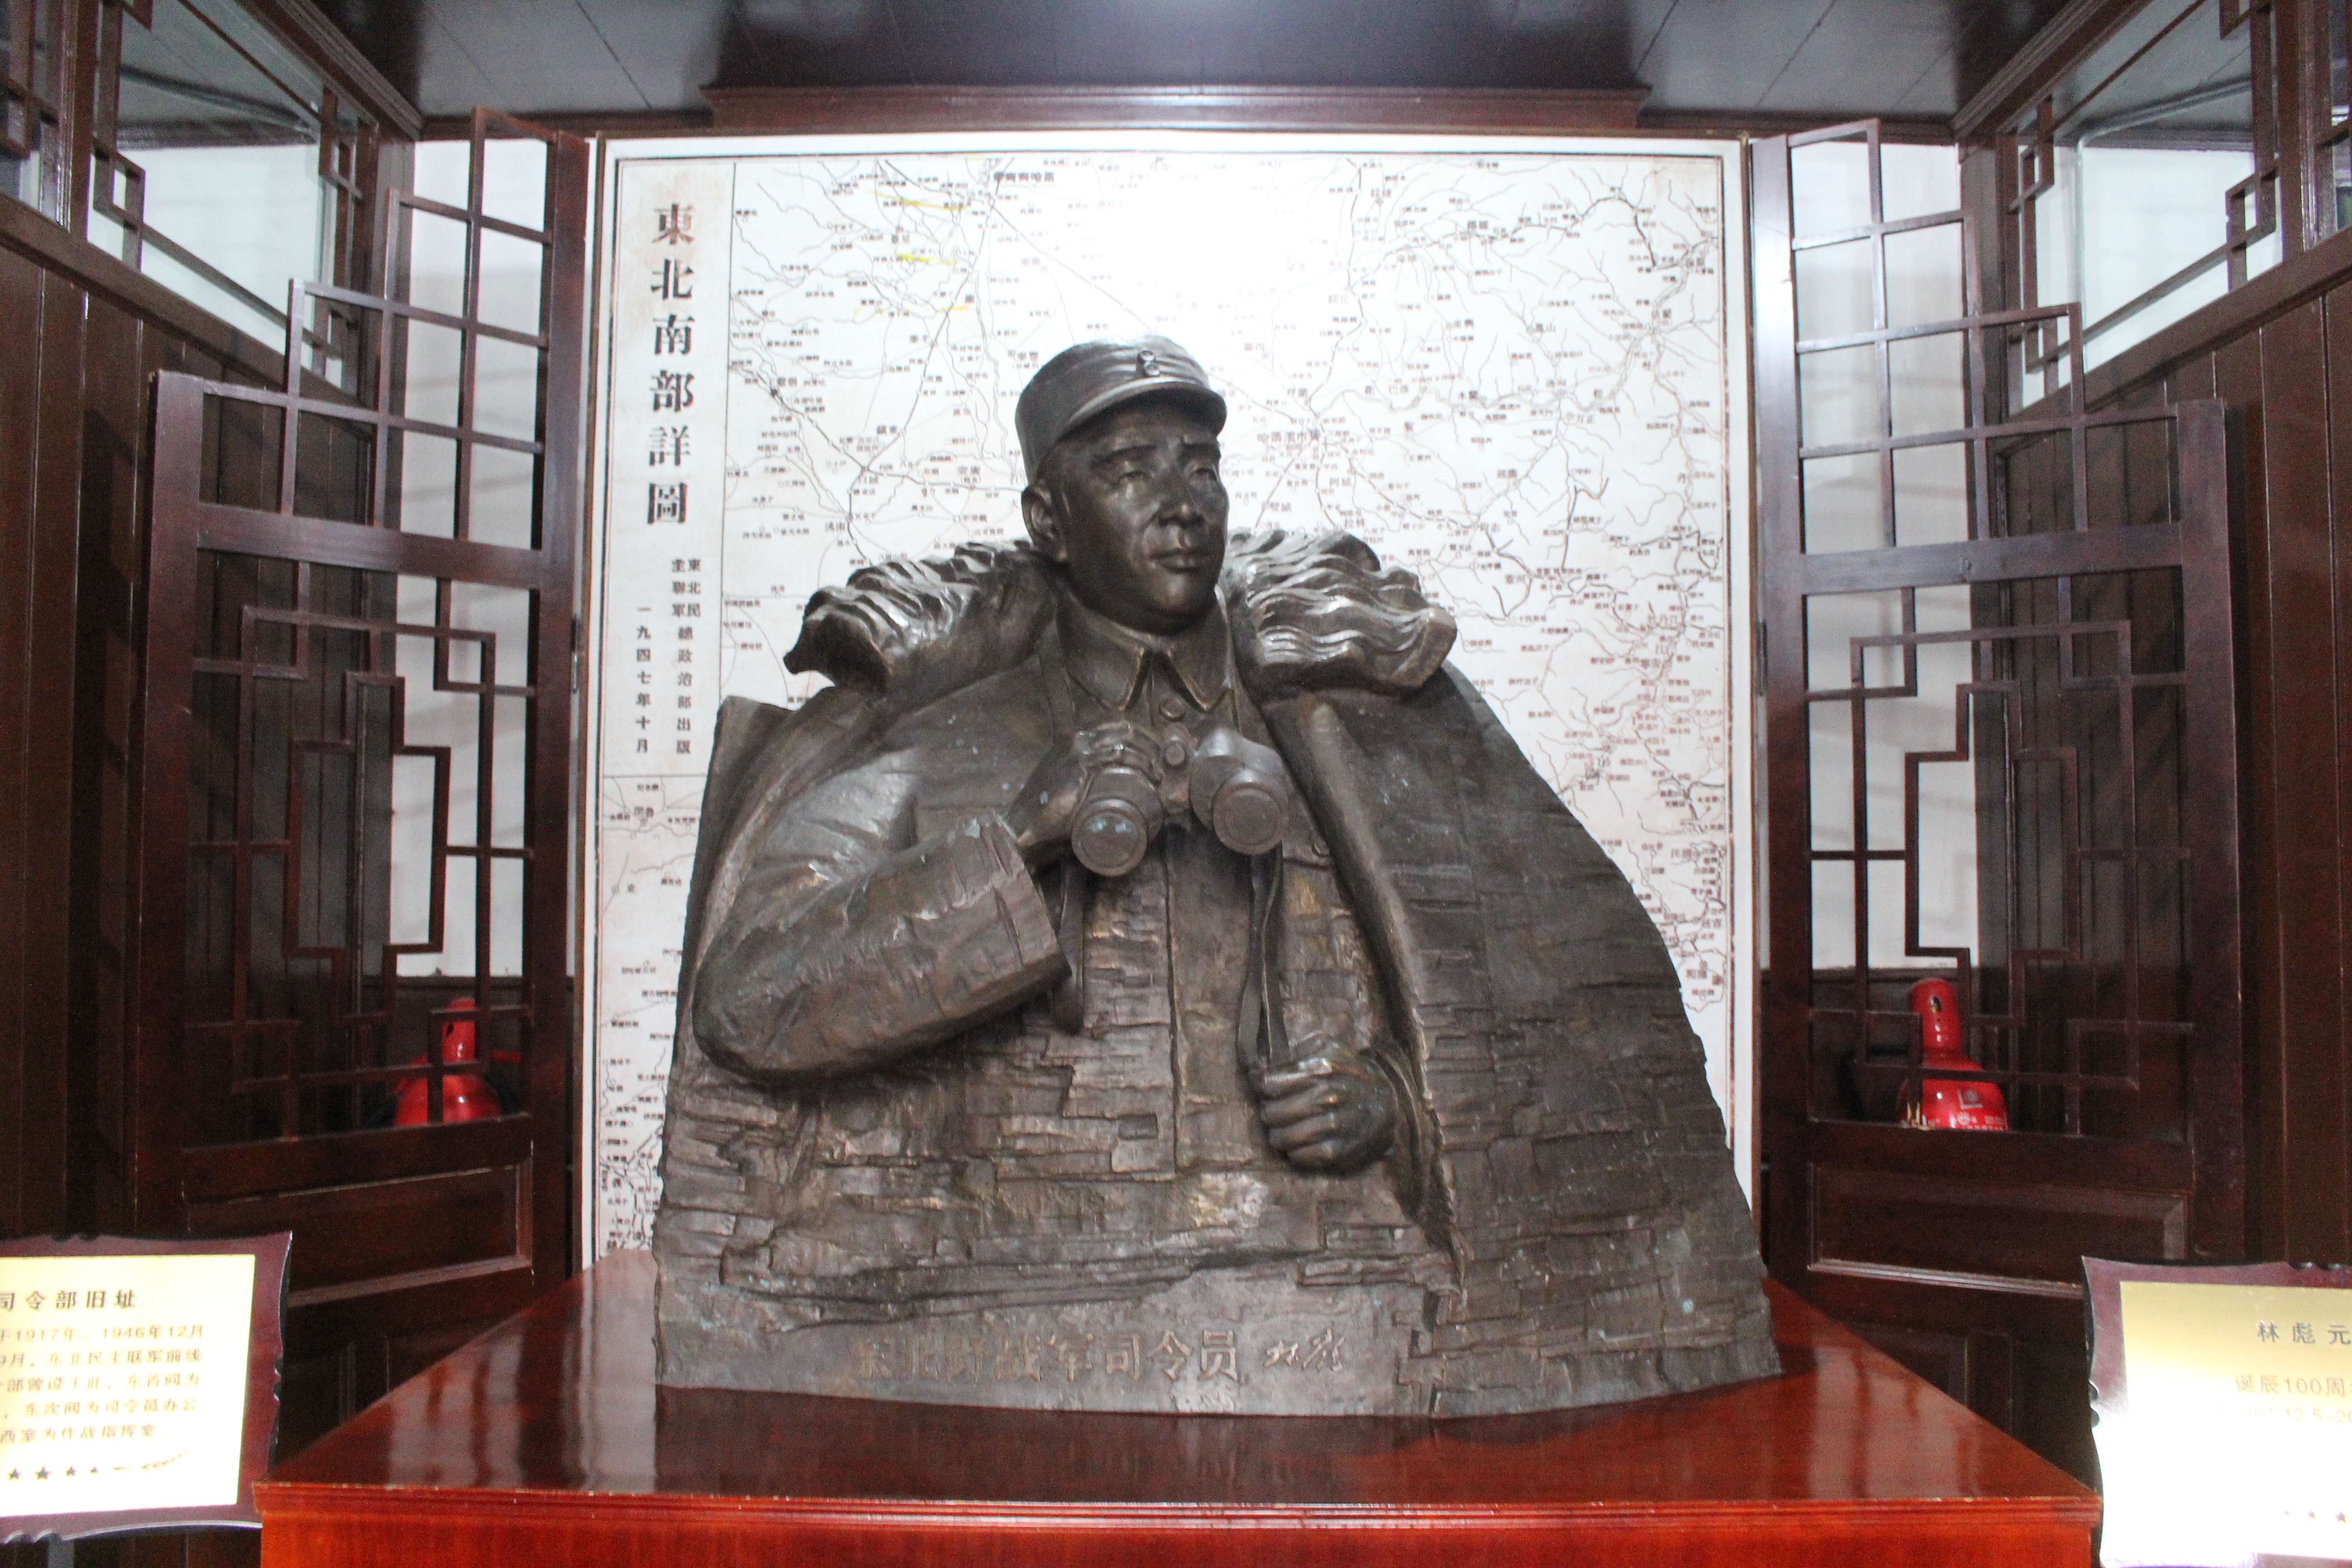
tourism, adventure, Beautiful Places, Pretty Places, environment, Interesting Places, harbin, museums, architecture, art, nature, museum, history, ancient history, sculpture, statue, tourist attraction, monument